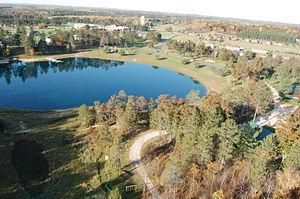
La Northland Scholars Academy est un collège privé, situé à Dunbar dans le Wisconsin aux États-Unis.